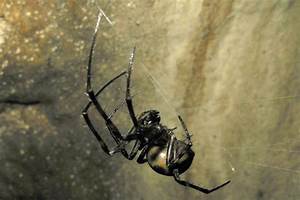
Label: ragno